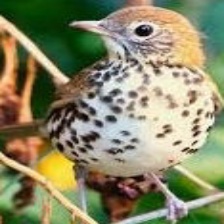
Species: WOOD THRUSH
Scientific name: HYLOCICHLA MUSTELINA